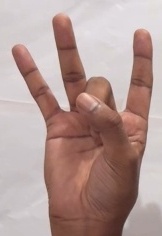
ASL sign: 8